Battle of Redinha

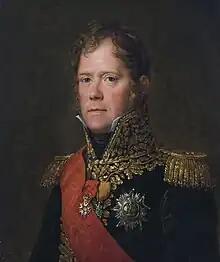
Michel Ney, Marshal of France

Ney deployed Mermet's rearguard division in line on a plateau some 3 km south of Redinha, bolstering this contingent with the 3rd Hussars, a few dragoon squadrons, as well as 8 guns for support. A second division under Marchand was stationed further North across the Ancos river, on the main road to Coimbra by the village of Redinha. Wellington advanced with caution, as his army arrived piecemeal on the scene and he was uncertain of the strength of the French force in front. His three forward-most divisions made contact but halted and deployed in line to face Mermet's contingent: the Light Division under Erskine on the western flank, Pack's Portuguese brigade in the center and Picton's 3rd Division on the east. Once Cole's 4th Division arrived to enforce Pack's brigade, with the 1st and 6th Divisions closing fast, it was clear that the Anglo-Portuguese had a significant advantage in numbers and so began their attack, at approximately 2pm.